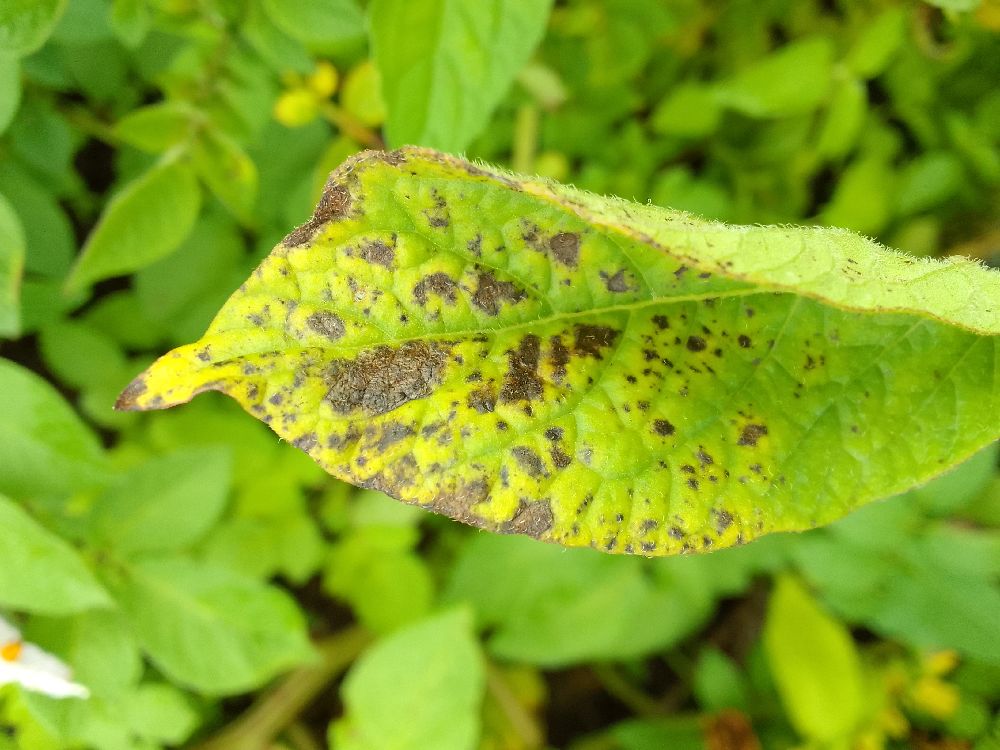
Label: Early blight